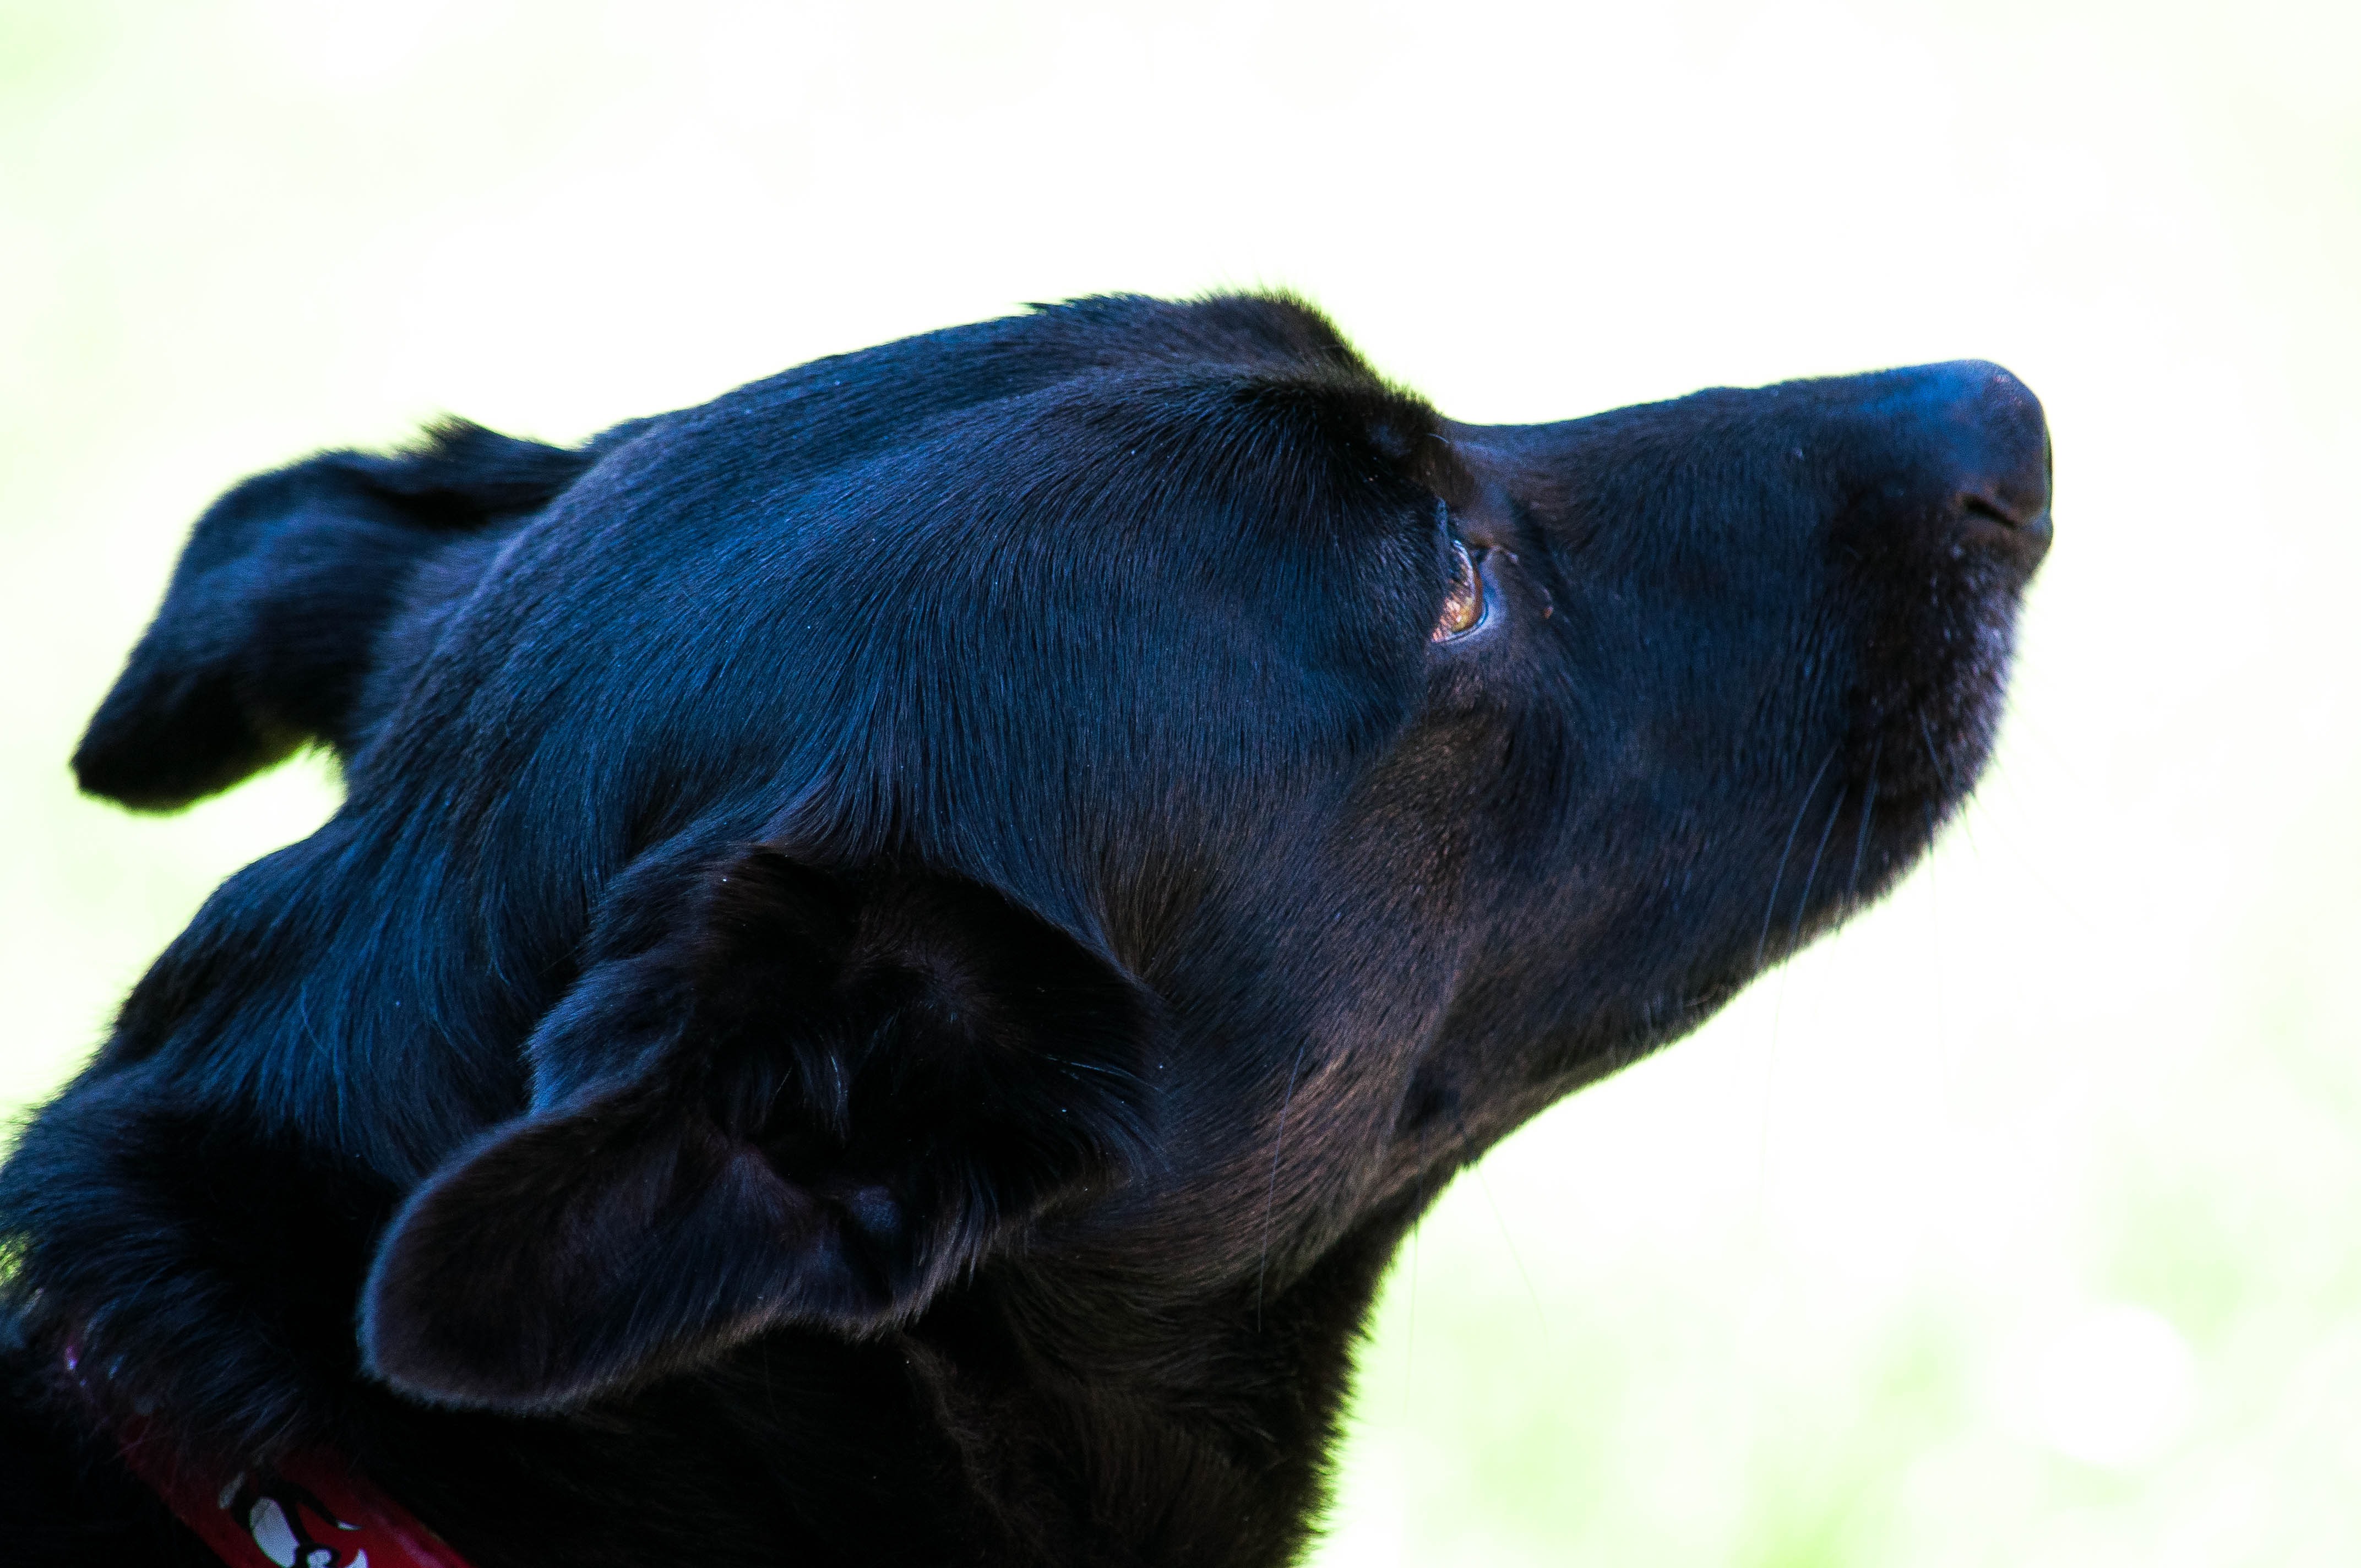
puppy, dog, animal, pet, mammal, blue, black, friend, close up, nose, snout, beast, vertebrate, labrador retriever, dog like mammal